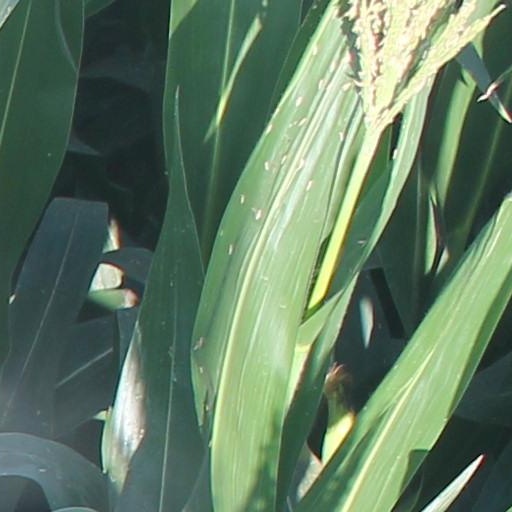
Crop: maize; corn